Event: Nepal Earthquake
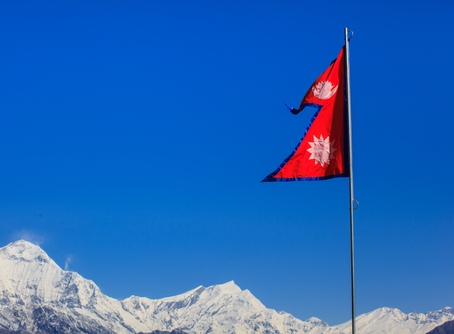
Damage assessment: no_damage